Vodochody Airport

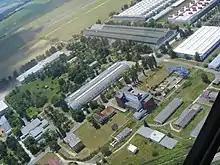
Aero Vodochody factory with airport from the air

Vodochody Airport , also known as Aero Airport, is a private general aviation airport located in Vodochody in the Czech Republic. It is also the home to Aero Vodochody, a Czech aerospace company. The airport at an elevation of 919 ft/280m above sea level has an asphalt main runway 2500m long and an emergency strip 1400m long. LKVO is located 15 km North-West from the Capital of Prague.